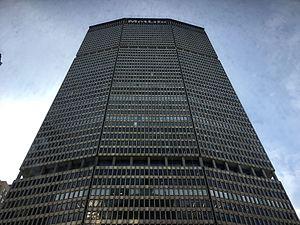
Walter Gropius est un architecte, designer et urbaniste allemand, naturalisé américain en 1944. Il est le fondateur du Bauhaus, mouvement clé de l'art européen de l'entre-deux-guerres, qui jette les bases du style international. Théoricien du design, il promeut toute sa vie les concepts de rationalisme, de fonctionnalisme et de standardisation.